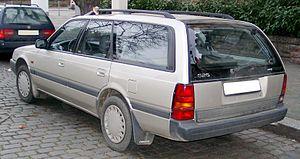
La 626 est une automobile du constructeur Mazda. Elle commence sa carrière en 1970 sous le nom Capella puis devient 626 à l'exportation à partir de sa deuxième génération, en 1978. Elle laisse place en 2002, et après cinq générations, à la Mazda 6.